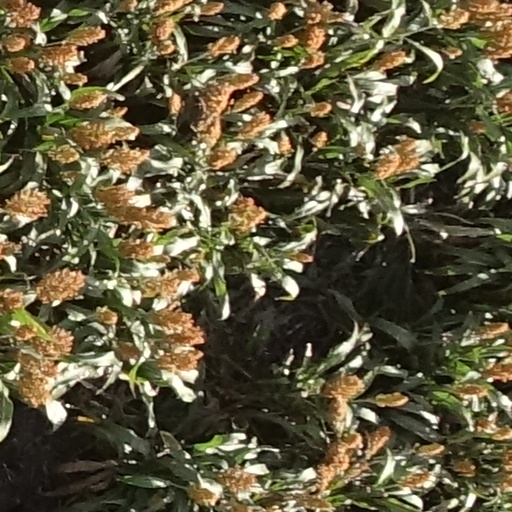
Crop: sorghum